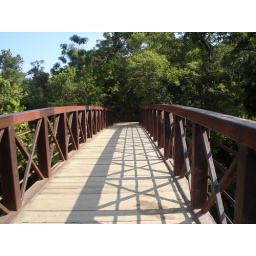
People were jumping off this bridge earlier in the day...though I couldn't get a snapshot of it....darn.